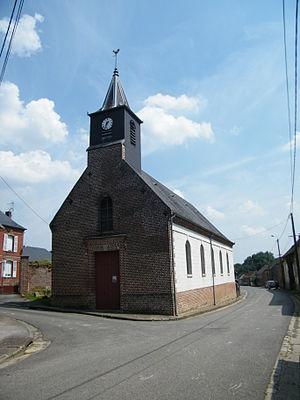
église.
Hédauville est une commune française située dans le département de la Somme, en région Hauts-de-France.